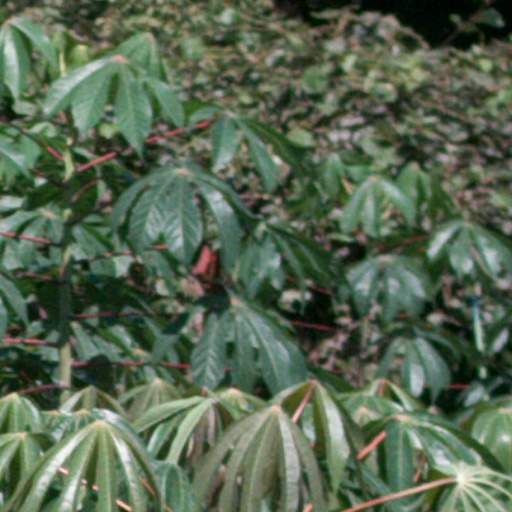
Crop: cassava